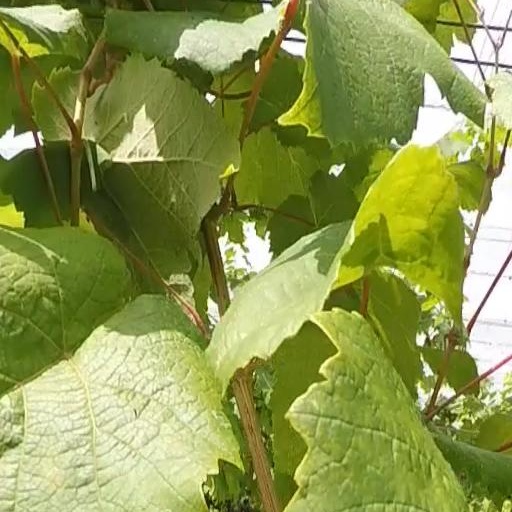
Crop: grape